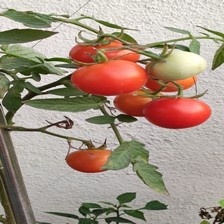
Label: tomato